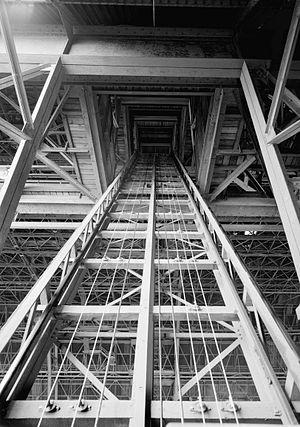
Le 'Goodyear Airdock' ou Dock Aérien de Goodyear est un lieu de stockage et de construction de dirigeables de la société Goodyear-Zeppelin Corporation situé à Akron.